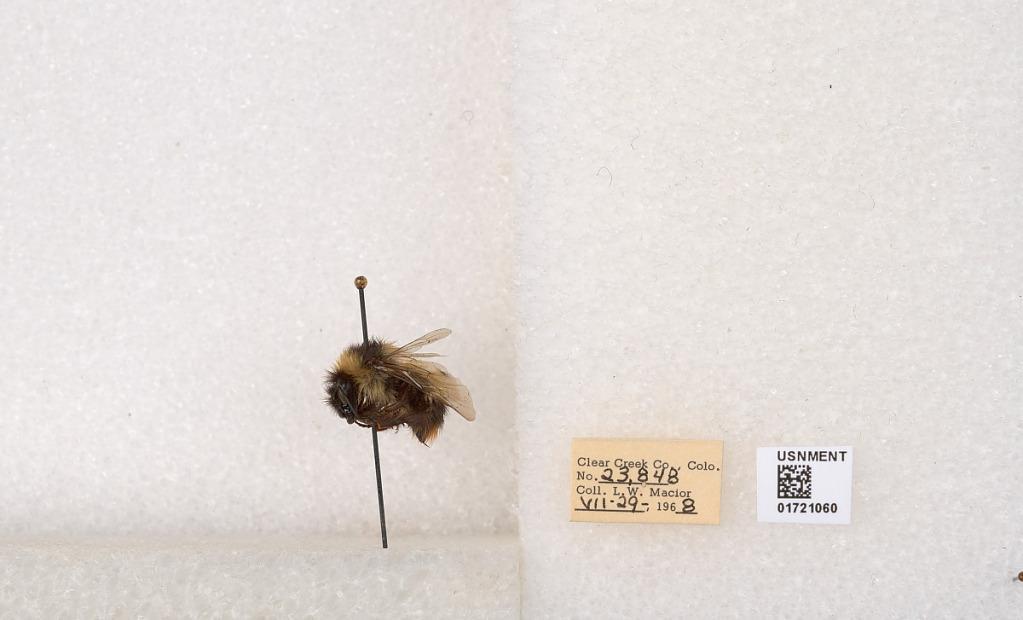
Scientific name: Bombus kirbyellus
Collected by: L. Macior
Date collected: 1968-7-29
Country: United States
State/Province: Colorado
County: Clear Creek
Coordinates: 39.6891, -105.644